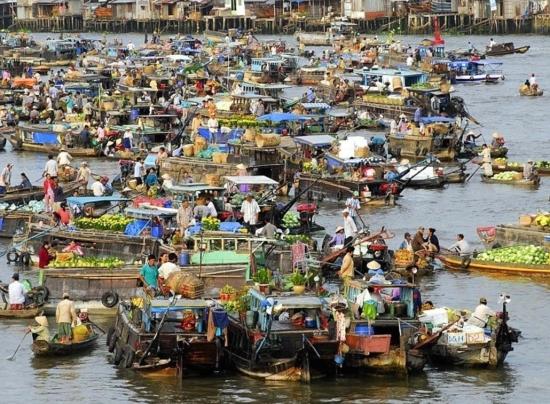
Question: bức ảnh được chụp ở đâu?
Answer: bức ảnh được chụp ở một khu chợ nổi